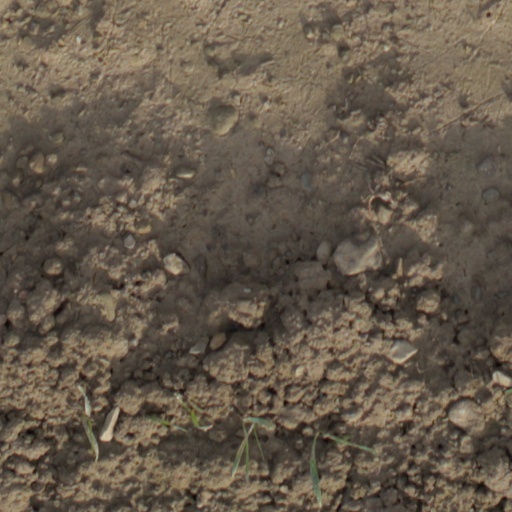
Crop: wheat